Operation Checkmate (commando raid)

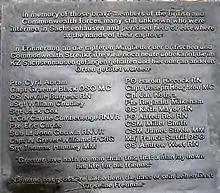
Sachsenhausen Concentration Camp memorial plaque for British and Commonwealth forces

All involved in Operation Checkmate were captured in uniform and should have been treated as prisoners of war. However, in 1942 Adolf Hitler had issued the Commando Order that stipulated that all captured commandos, no matter if they were in uniform or not, were to be executed shortly after interrogation.